Mark Clarke (politician)

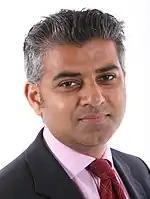
Sadiq Khan who defeated Clarke in the 2010 General Election

In 2010, Clarke stood as the Conservative Party candidate for Tooting, losing to the Labour Party candidate Sadiq Khan by 2,524 votes. During the campaign, an article in "The Daily Mirror" reported allegations, which Clarke denied, from Naaz Coker, chairman of St George's Healthcare NHS Trust, which said Clarke had "made 'inaccurate' and 'unfounded' claims to 'undermine' patients' confidence in their local health service." During this election campaign, it was alleged that Clarke had an affair with an MP's staff member, India Brummitt, an allegation that he denied.